Halifax Volunteer Battalion

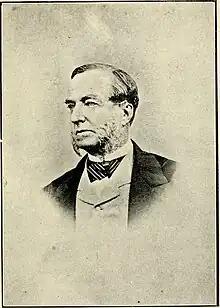
Lt. Col. William Chearnley - "Father of the Regiment"

On 14 May 1860, six of the eleven volunteer companies qualified to form the Halifax Volunteer Battalion. Sir William Fenwick Williams, a Nova Scotian hero of the Crimean War, was requested to accept the position of honorary colonel. Capt. William Chearnley of the Chebucto Greys was appointed commander of the whole battalion. (Colonel Chearnley came to be considered the father of the regiment and retired in 1871. When he died he was given a military burial by the battalion.)